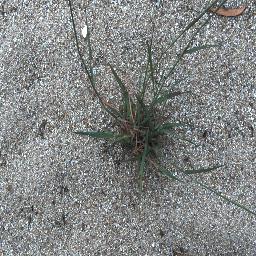
Label: negative